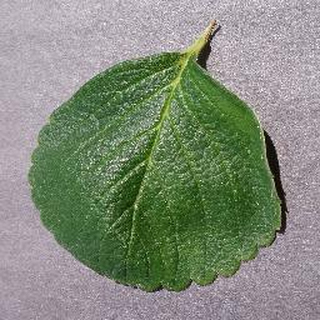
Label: healthy_strawberry